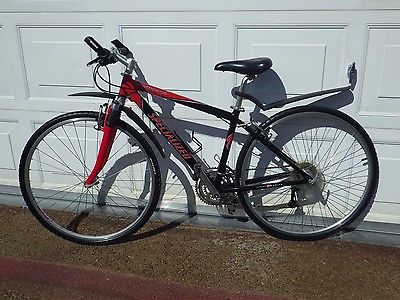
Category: bicycle